Before I Sleep (film)

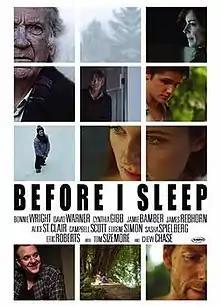
Promotional poster

Before I Sleep is a 2013 American drama film co-directed, written and produced by Aaron Sharff and Billy Sharff. The film features David Warner, Tom Sizemore, Bonnie Wright, Cynthia Gibb, Eric Roberts, Eugene Simon, Campbell Scott and Chevy Chase. It was formerly titled "Shakespeare's Daughter".